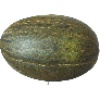
Label: Melon Piel de Sapo 1